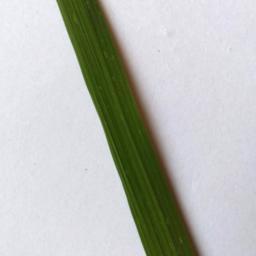
Label: Rice___Healthy